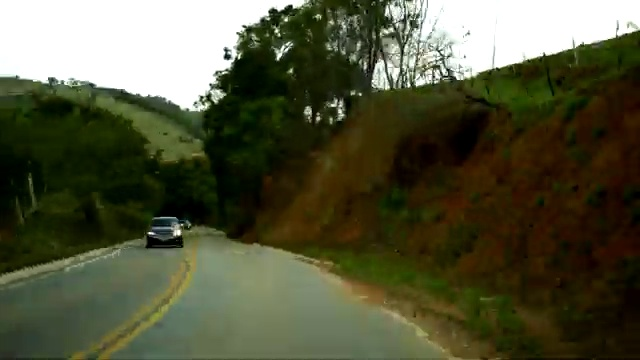
Fire: no
Smoke: no